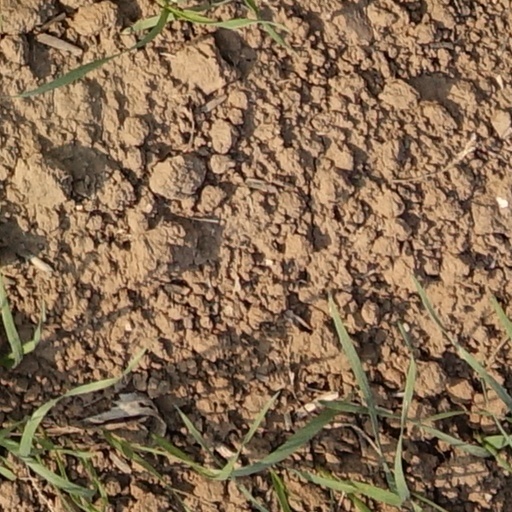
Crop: wheat